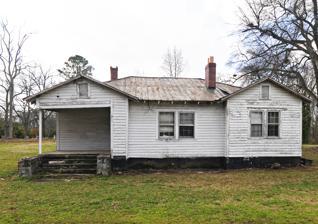
Building: Fountain Inn Principal's House and Teacherage
Country: United States of America
Year built: 1935
Historic house in South Carolina, United States United States historic place Fountain Inn Principal's House and Teacherage U.S. National Register of Historic Places Fountain Inn Principal's House and Teacherage, February 2012 Show map of South Carolina Show map of the United States Location 105 Mt. Zion Dr., Fountain Inn, South Carolina Coordinates 34°41′47″N 82°11′33″W / 34.69639°N 82.19250°W / 34.69639; -82.19250 Area Less than one acre Built 1935 ( 1935 ) NRHP reference No. 11000415 Added to NRHP June 27, 2011 Fountain Inn Principal's House and Teacherage is a historic home and teacherage located at Fountain Inn , Greenville County, South Carolina . It was built in 1935 as a home for teachers, and is the only remaining building associated with the Fountain Inn Negro School complex.  The complex once included a grade school built in 1928, a high school built in 1930, a library, and the Clayton "Peg Leg" Bates Gymnasium, built in 1942. The school and its appurtenant buildings served the educational needs of Fountain Inn's African American community until the students of this community were enrolled in Fountain Inn High School in the 1960s. It was listed on the National Register of Historic Places in 2011. References